Wisemans Creek, New South Wales

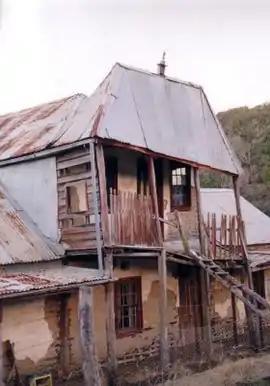
Mountain View Homestead and General Store

Wisemans Creek is a locality in the Oberon Shire of New South Wales, Australia. The area has also been known as Glenburn. It had a population of 113 people as of the .